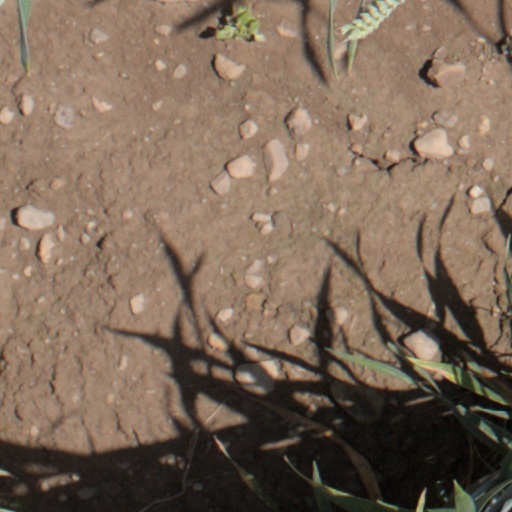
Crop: wheat